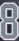
Number: 8